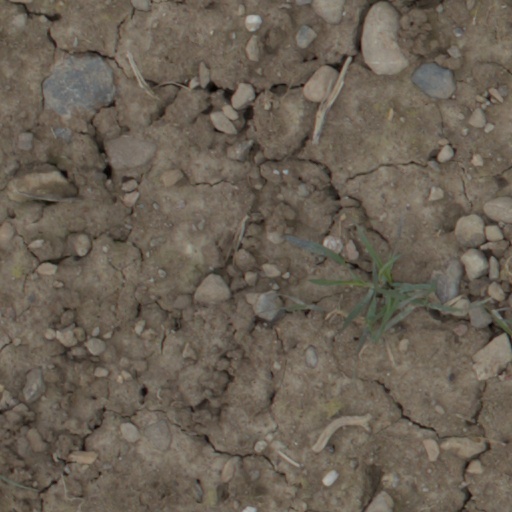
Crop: wheat